Firefighter's helmet

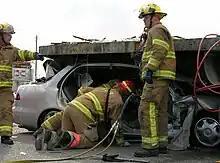
Modern composite "Metro" structural firefighting helmets

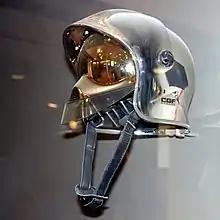
French F1 helmet, with its integral face mask

Modern structural helmets (that is, those intended for structure fires) are made of thermoplastic or composite materials. Such helmets were designed to provide a more modern, sleeker look, and lighter weight compared to the traditional North American helmet design, while retaining the distinctive profile. If desired, a face shield can be attached to the front. The Newer "Metro" helmets (the name given by several leading helmet manufacturers) with smaller brims and rounded edges are also much lighter than both leather and composite traditional helmets. However, designs which emulate the original New York-style North American helmet design persist due to their continuing effectiveness and a general preference towards tradition or traditional appearance, and remain widely popular in both leather and composite. North American manufacturers continue to make both styles in parallel. The New York and Metro style helmets are worn in the United States and Canada. The Metro style is also used in Australia and parts of Asia (notably Macau, Taiwan, and Guangzhou) however, they do not feature the shield at the front, and instead will often display the crest or logo of the local fire authority. Most countries outside of the continental US, especially Europe, use a different style of fire helmet which covers more of the head, including the ears, and will sometimes have a nape protector at the back. This style is often referred to as a "Euro" style helmet, and most are fitted with a full face visor, eye protection, and a light. Recent examples of a "Euro" style helmet include the , and the Rosenbauer HEROS-Titan Pro.